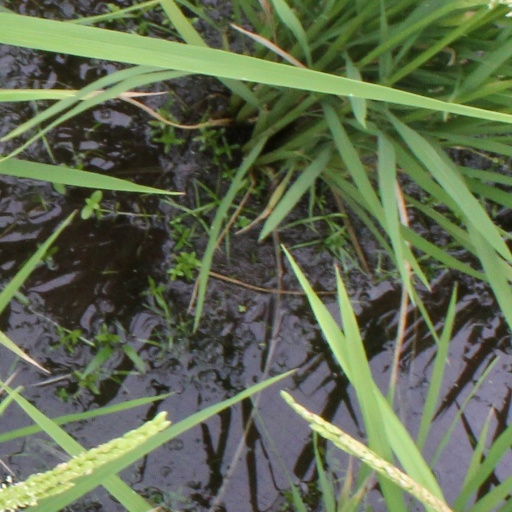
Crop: rice